The Hero (1923 film)

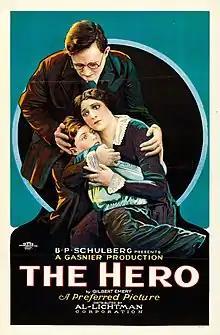
Theatrical release poster

The Hero is a 1923 American silent drama film directed by Louis J. Gasnier and starring Gaston Glass, Barbara La Marr, and John St. Polis. It is based upon the 1921 play of the same name by Gilbert Emery.